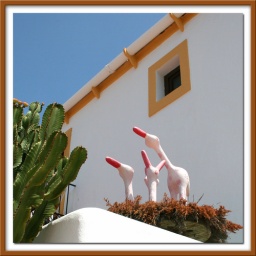
This wooden birds are photographed on top of a roof in La Savina / Formentera